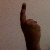
The image shows a hand gesture representing the number 1 in Indian Sign Language.